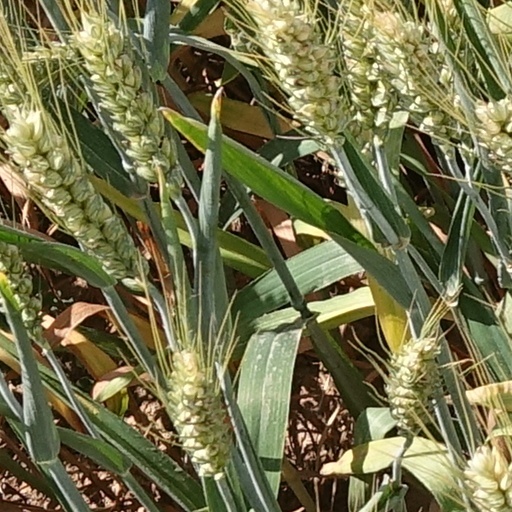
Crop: wheat